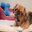
Label: dog